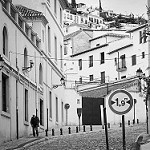
Label: B & W